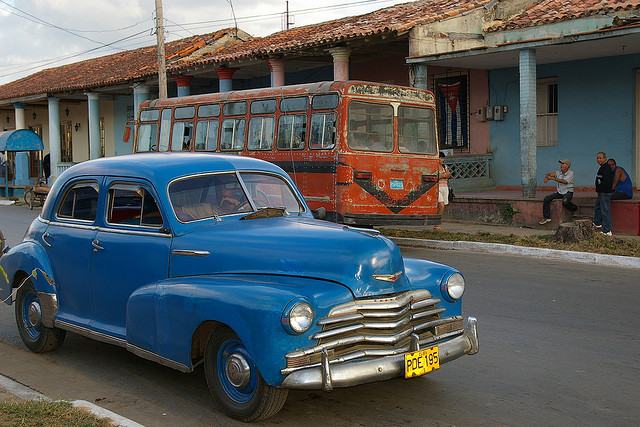
A old blue car with an old red bus in the background.

a blue car sits in front of a red bus

The blue car is on the street near the bus.